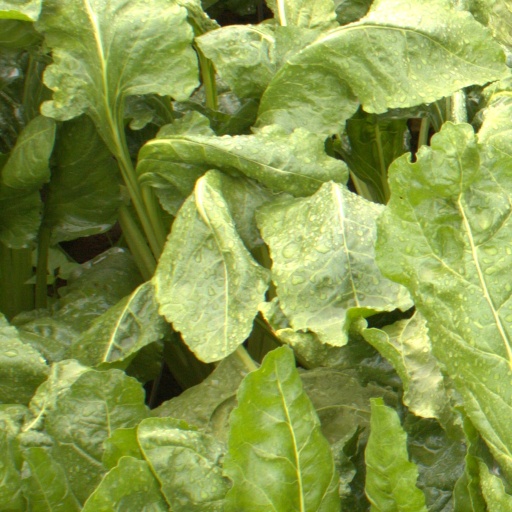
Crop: sugar beet